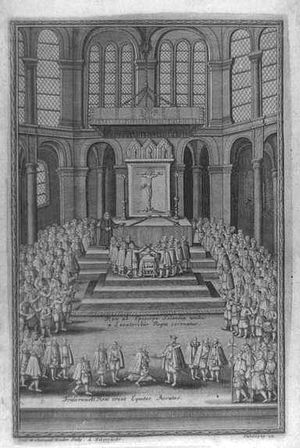
Frederik 2. / Regeringstid
Frederik 2.'s kroning i Vor Frue Kirke i København i 1559.
Frederik IIs kroning i Vor Frue kirke i 1559. Stikk etter Caspar Ens.
Frederik 2. var konge af Danmark og Norge fra 1559 til 1588. Han var søn af Christian 3. og tilhørte den oldenborgske slægt.